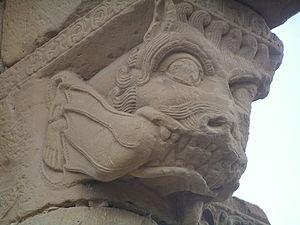
L'iconographie des modillons romans décrit les modillons recensés par les nombreuses études consacrées à l'art roman ; ils sont essentiellement visibles à l'extérieur des églises de l'Arc atlantique allant du nord-ouest de l'Espagne à l'Angleterre et l'Irlande, en passant par l'Aquitaine, la région Poitou-Charentes, le Maine et la Normandie.